Not Pictured

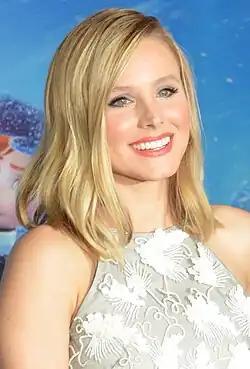
Kristen Bell's performance in the episode was praised by critics.

The episode was critically acclaimed. Jesse Hassenger of PopMatters wrote that "the season finale showcased the series at its surprising and funny best, not its rushed and convoluted worst." He called the reversal of the rape plot line a "gimmicky reversal" but that "thematically it worked." The reviewer commented positively on the reveal of Beaver as the murderer as well as the cliffhanger. "The season's low-key but effective cliffhanger…suggested again that her life, however charmed and TV-ish it can seem, remains in youthful flux."